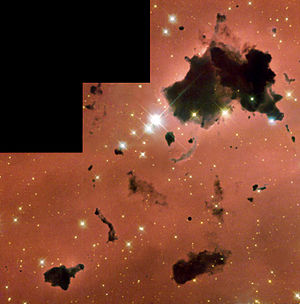
Wide Field and Planetary Camera 2 / WFPC2-billeder
Wide Field and Planetary Camera 2 er et kamera, som er installeret i Hubble-rumteleskopet. Det blev installeret under rumfærgens servicebesøg 1 i 1993, hvor teleskopets originale Wide Field and Planetary Camera blev udskiftet. WFPC2 benyttedes bl.a. til at optage billederne af Hubble Deep Field i 1995, og af Timeglastågen og Æggetågen i 1996.